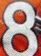
Number: 8